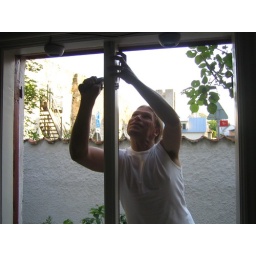
Rauno taking off midpart of window in order to get in new sofa